Islam in Sweden

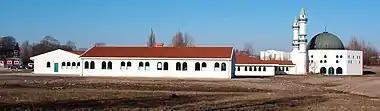

There are no official statistics on the exact number of Swedish converts to Islam, but , a historian of religions at Malmö University College, estimates the number of converts from the Church of Sweden to Islam to be 3,500 people since the 1960s. Roald further states that conversions are also occurring from Islam to the Church of Sweden, most noticeably by Iranians, but also by Arabs and Pakistanis.